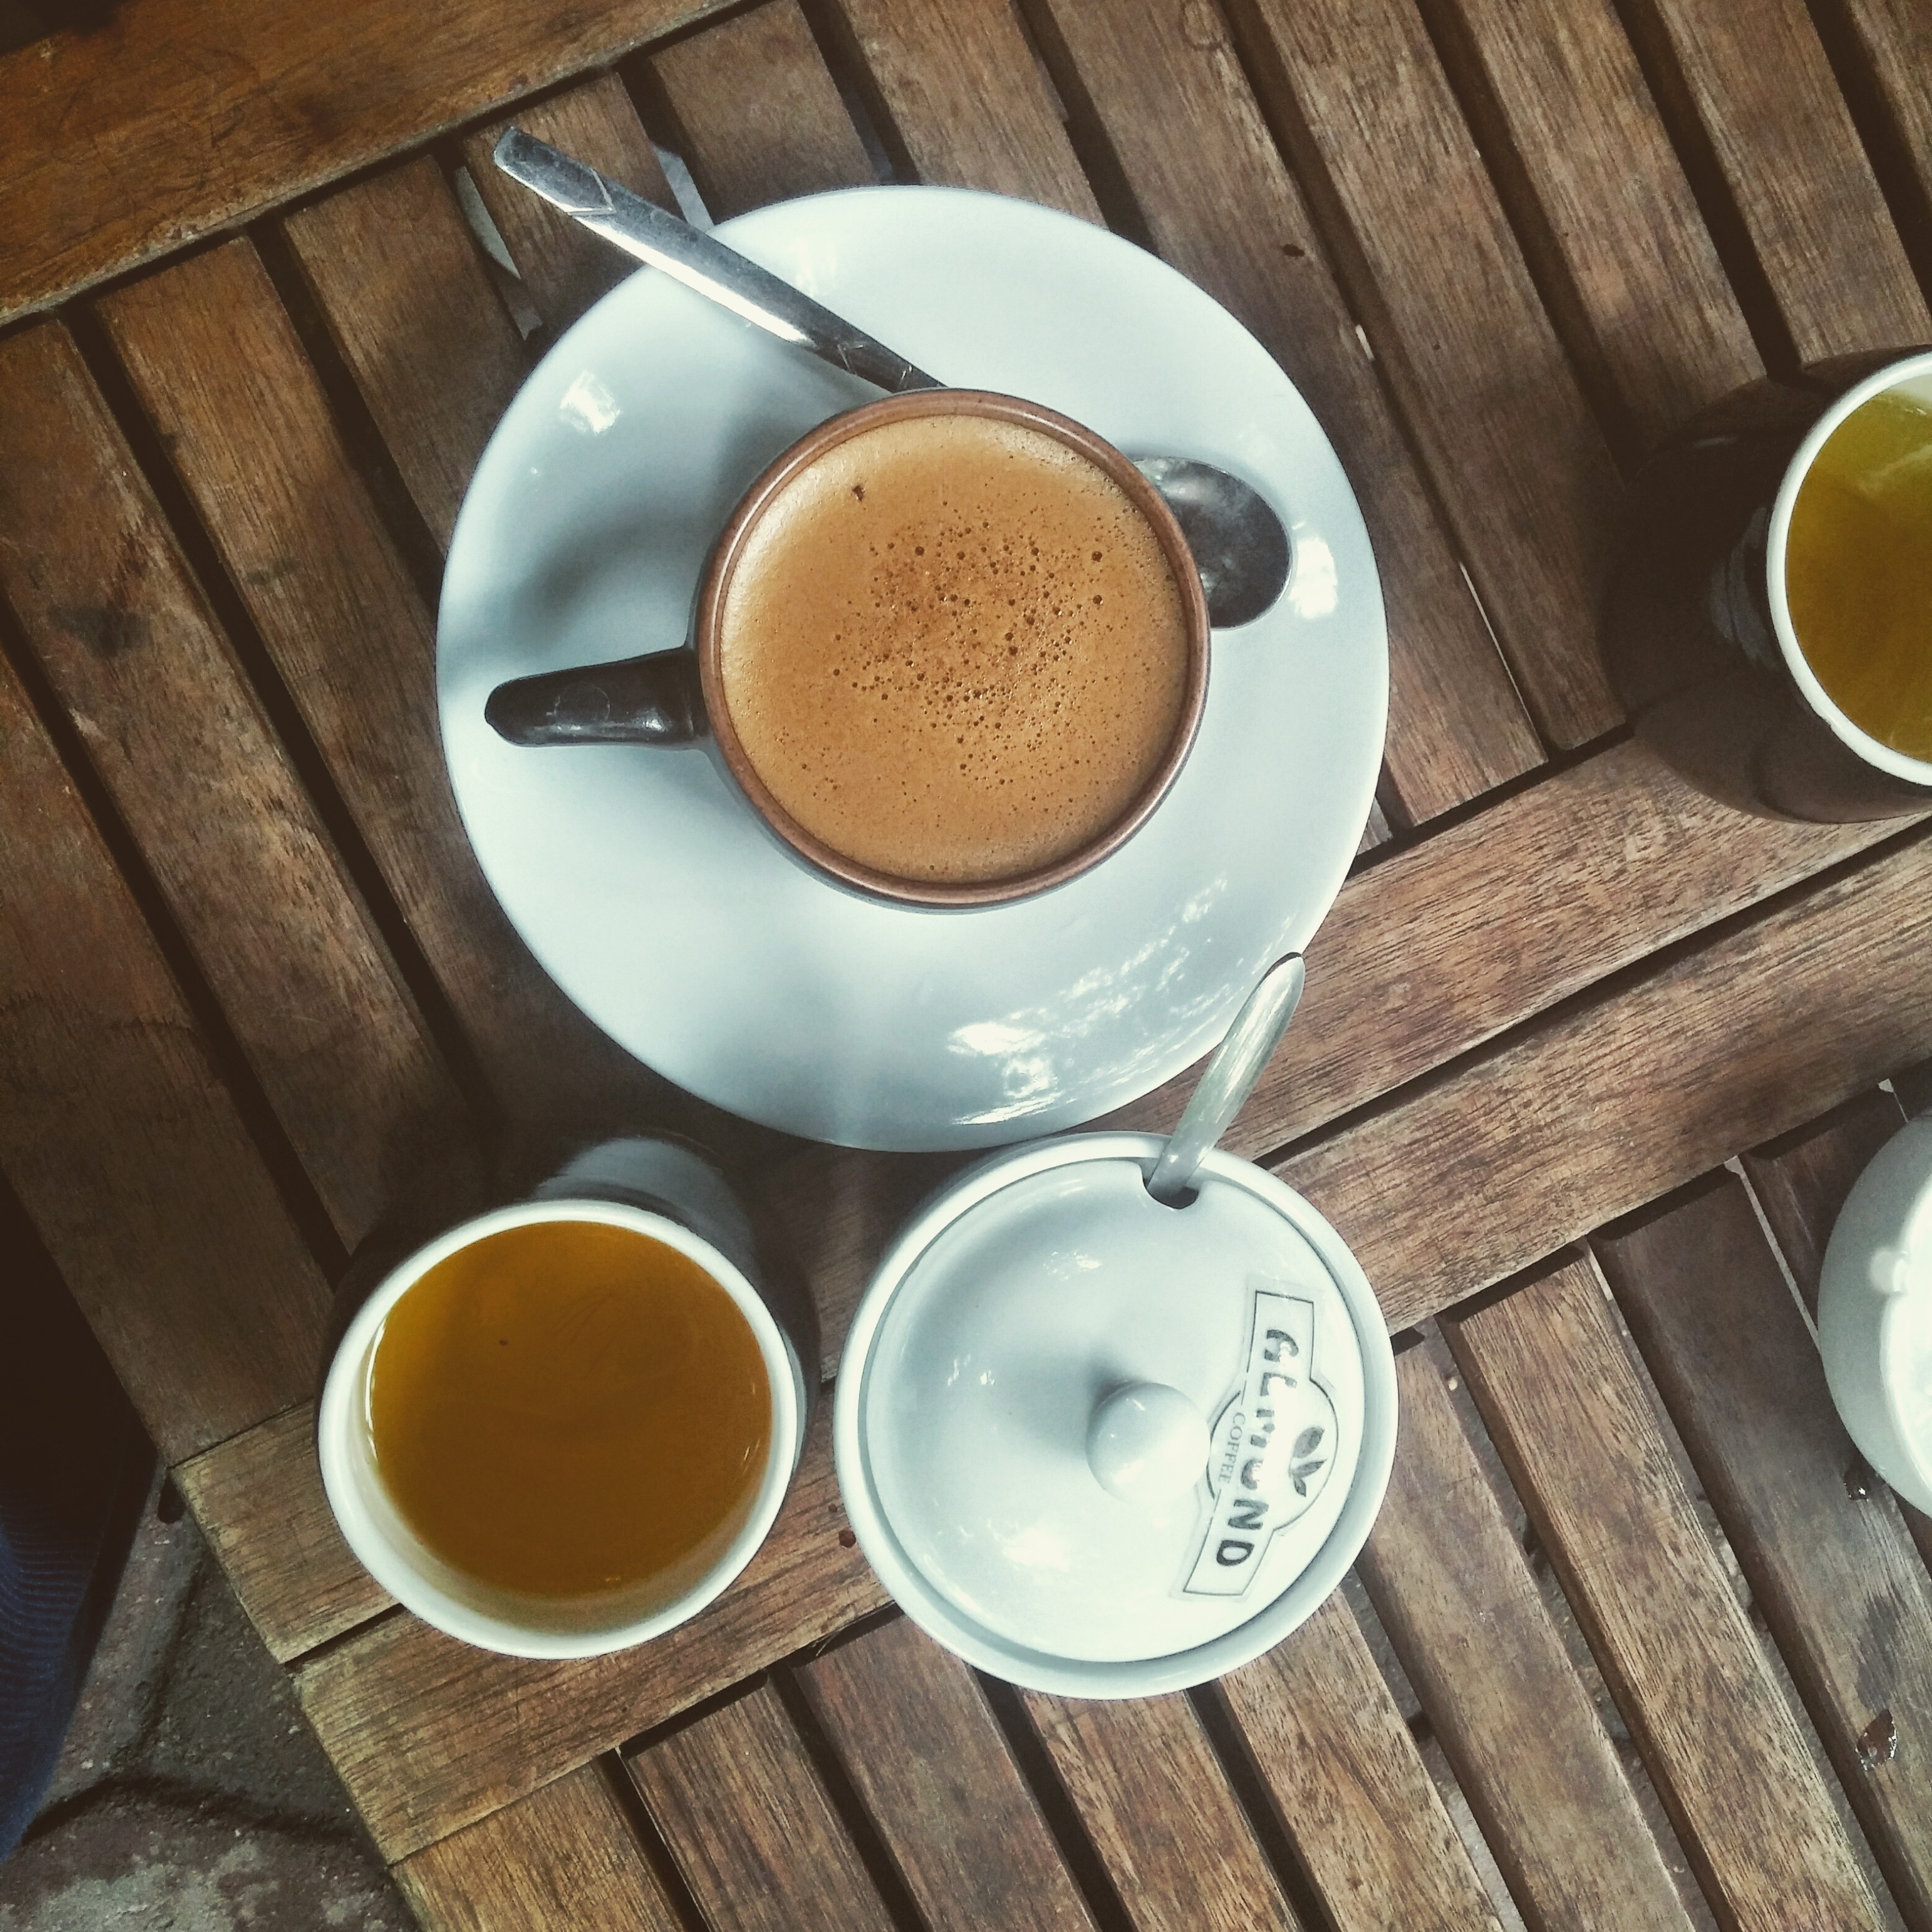
coffee, tea, cup, meal, food, drink, breakfast, espresso, coffee cup, caffeine